Melanie Metternich-Zichy

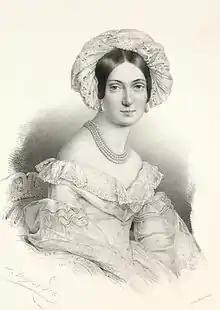
Melanie Metternich-Zichy; by August Selb (1812-1859)

Princess Melanie Marie Pauline Alexandrine von Metternich-Zichy (27 February 1832 in Vienna – 16 November 1919 in Vienna) was an Austrian aristocrat.